Yurok

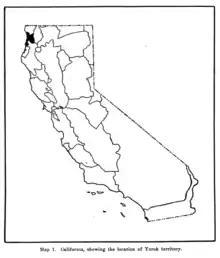
Traditional territory of the Yurok

The Yurok have been living along the Klamath River for 10,000 years, with a lifestyle closely linked to the once abundant salmon. Some of their villages date back to the 14th century.